X (Mega Man)

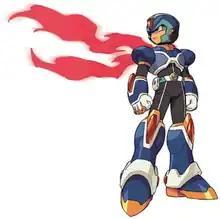
Capcom's Ryuji Higurashi designed X for the spin-off "Command Mission" due to criticism of the original work looking too simple.

Hitoshi Ariga designed X's secret for the fourth title of the game, available only after inputting a cheat code, and for a corresponding Japanese Bandai action figure under the term "Mega Armor". He was given four days to complete the design, and after finishing the design for the in-game parts, his supervisor told him to start over. After tinkering with the "X3" Mega Armor parts, he noticed that attaching them in specific ways made them look like an airplane, which gave him the ideas he needed to complete the project, resulting in a special technique called where X dashes like a plane. Ariga recalled creating the armor as a difficult yet fun task, and he revealed that Zero was intended to have a similar set of armor which did not get released at the time. Artist Ryuji Higurashi designed X's new for "X5", wanting it to resemble a bird with a beak-shaped chest piece, wings coming out of the back, and a talon-like arm cannon. Suetsugu designed the Gaea Armor, which was meant to resemble Sanagiman from the "Inazuman" manga series. In "Mega Man X6", Suetsugu aimed to make the Blade and Shadow Armors look stylish. Another armor based on the Ultimate's design was made for X to wear in "Mega Man X Legacy Collection"s "X Challenges" mode. The three main characters were revised for "Mega Man X8" as Yoshikawa wanted to give them more unique features to contrast their personalities.